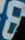
Number: 8